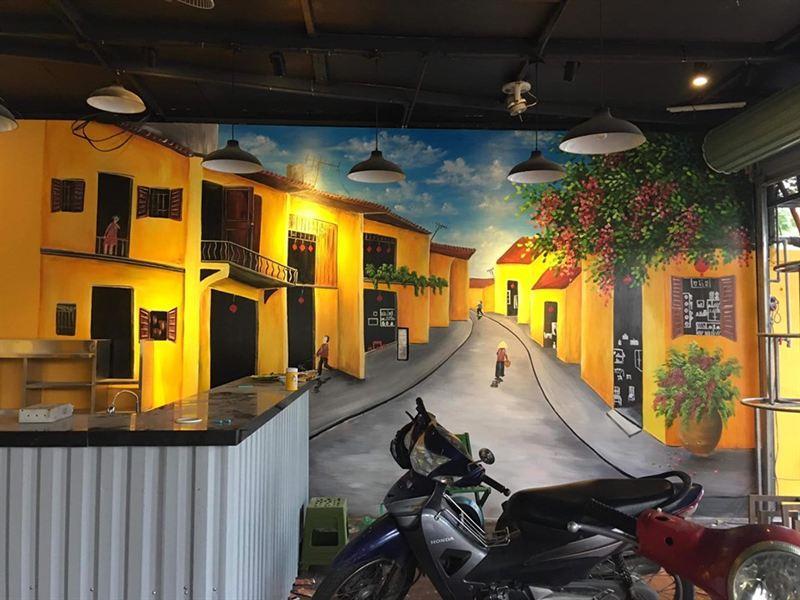
có một cái xe máy màu đen dựng ở bên một bức tường tranh